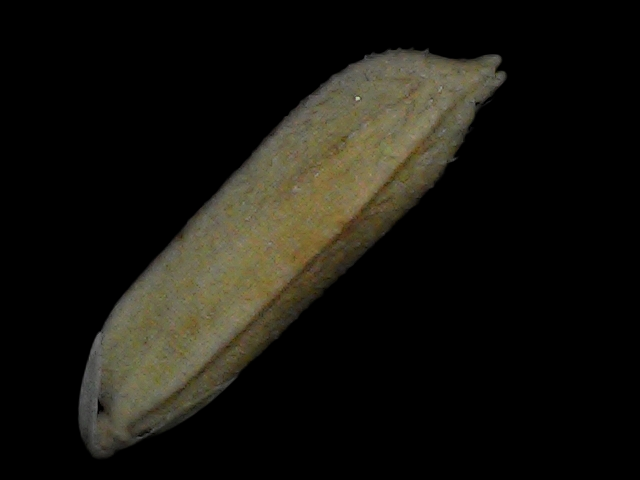
Rice variety: Bd87